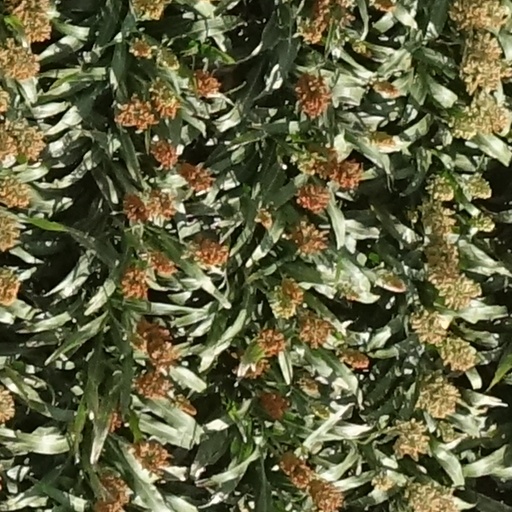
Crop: sorghum